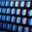
Label: keyboard